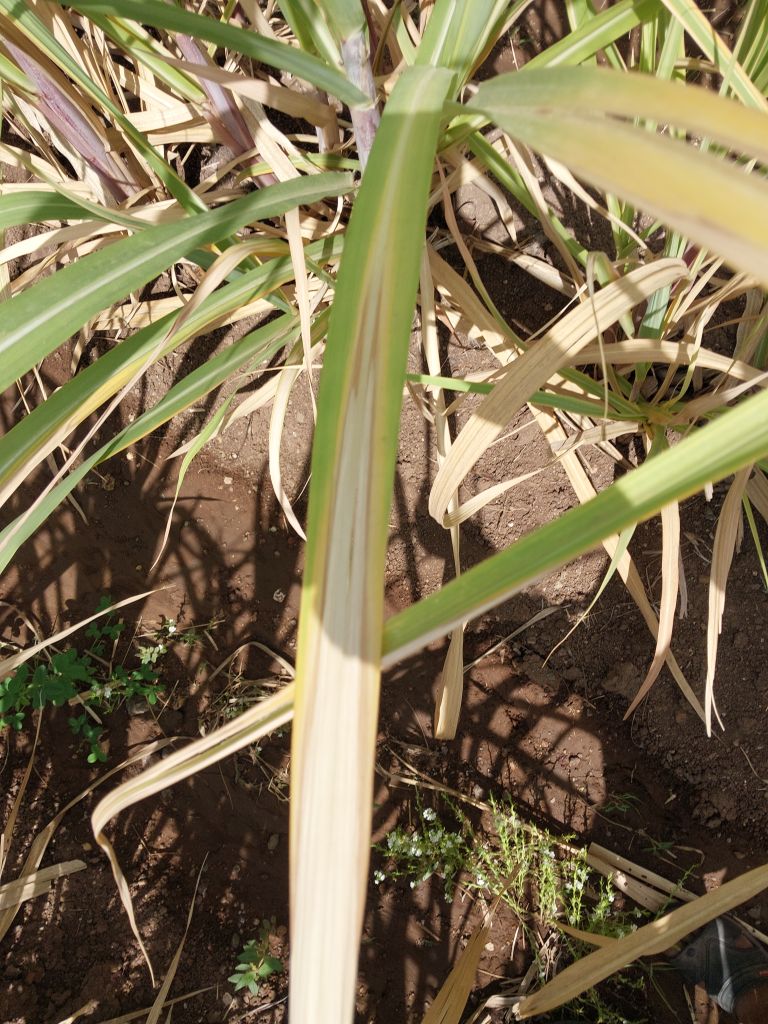
Label: Banded Chlorosis